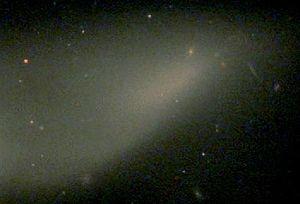
NGC 6027e est une queue de marée issue de NGC 6027 sous l'effet des forces de marée galactique engendrées par les interactions gravitationnelles au sein du Sextette de Seyfert. Il ne s'agit donc pas d'une galaxie, bien que sa masse importante l'ait faite identifier comme sixième membre du « sextette » de Seyfert.